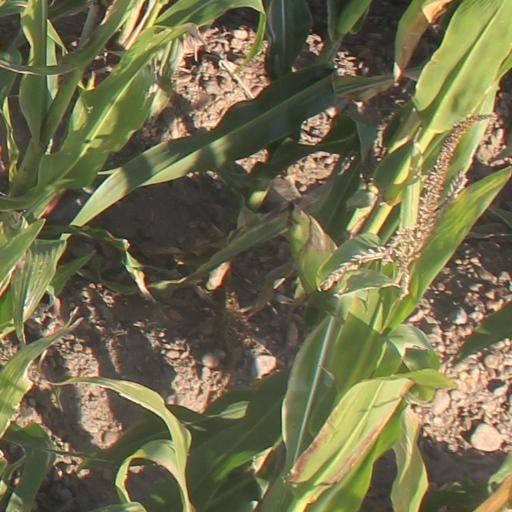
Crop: maize; corn